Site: brandenburg
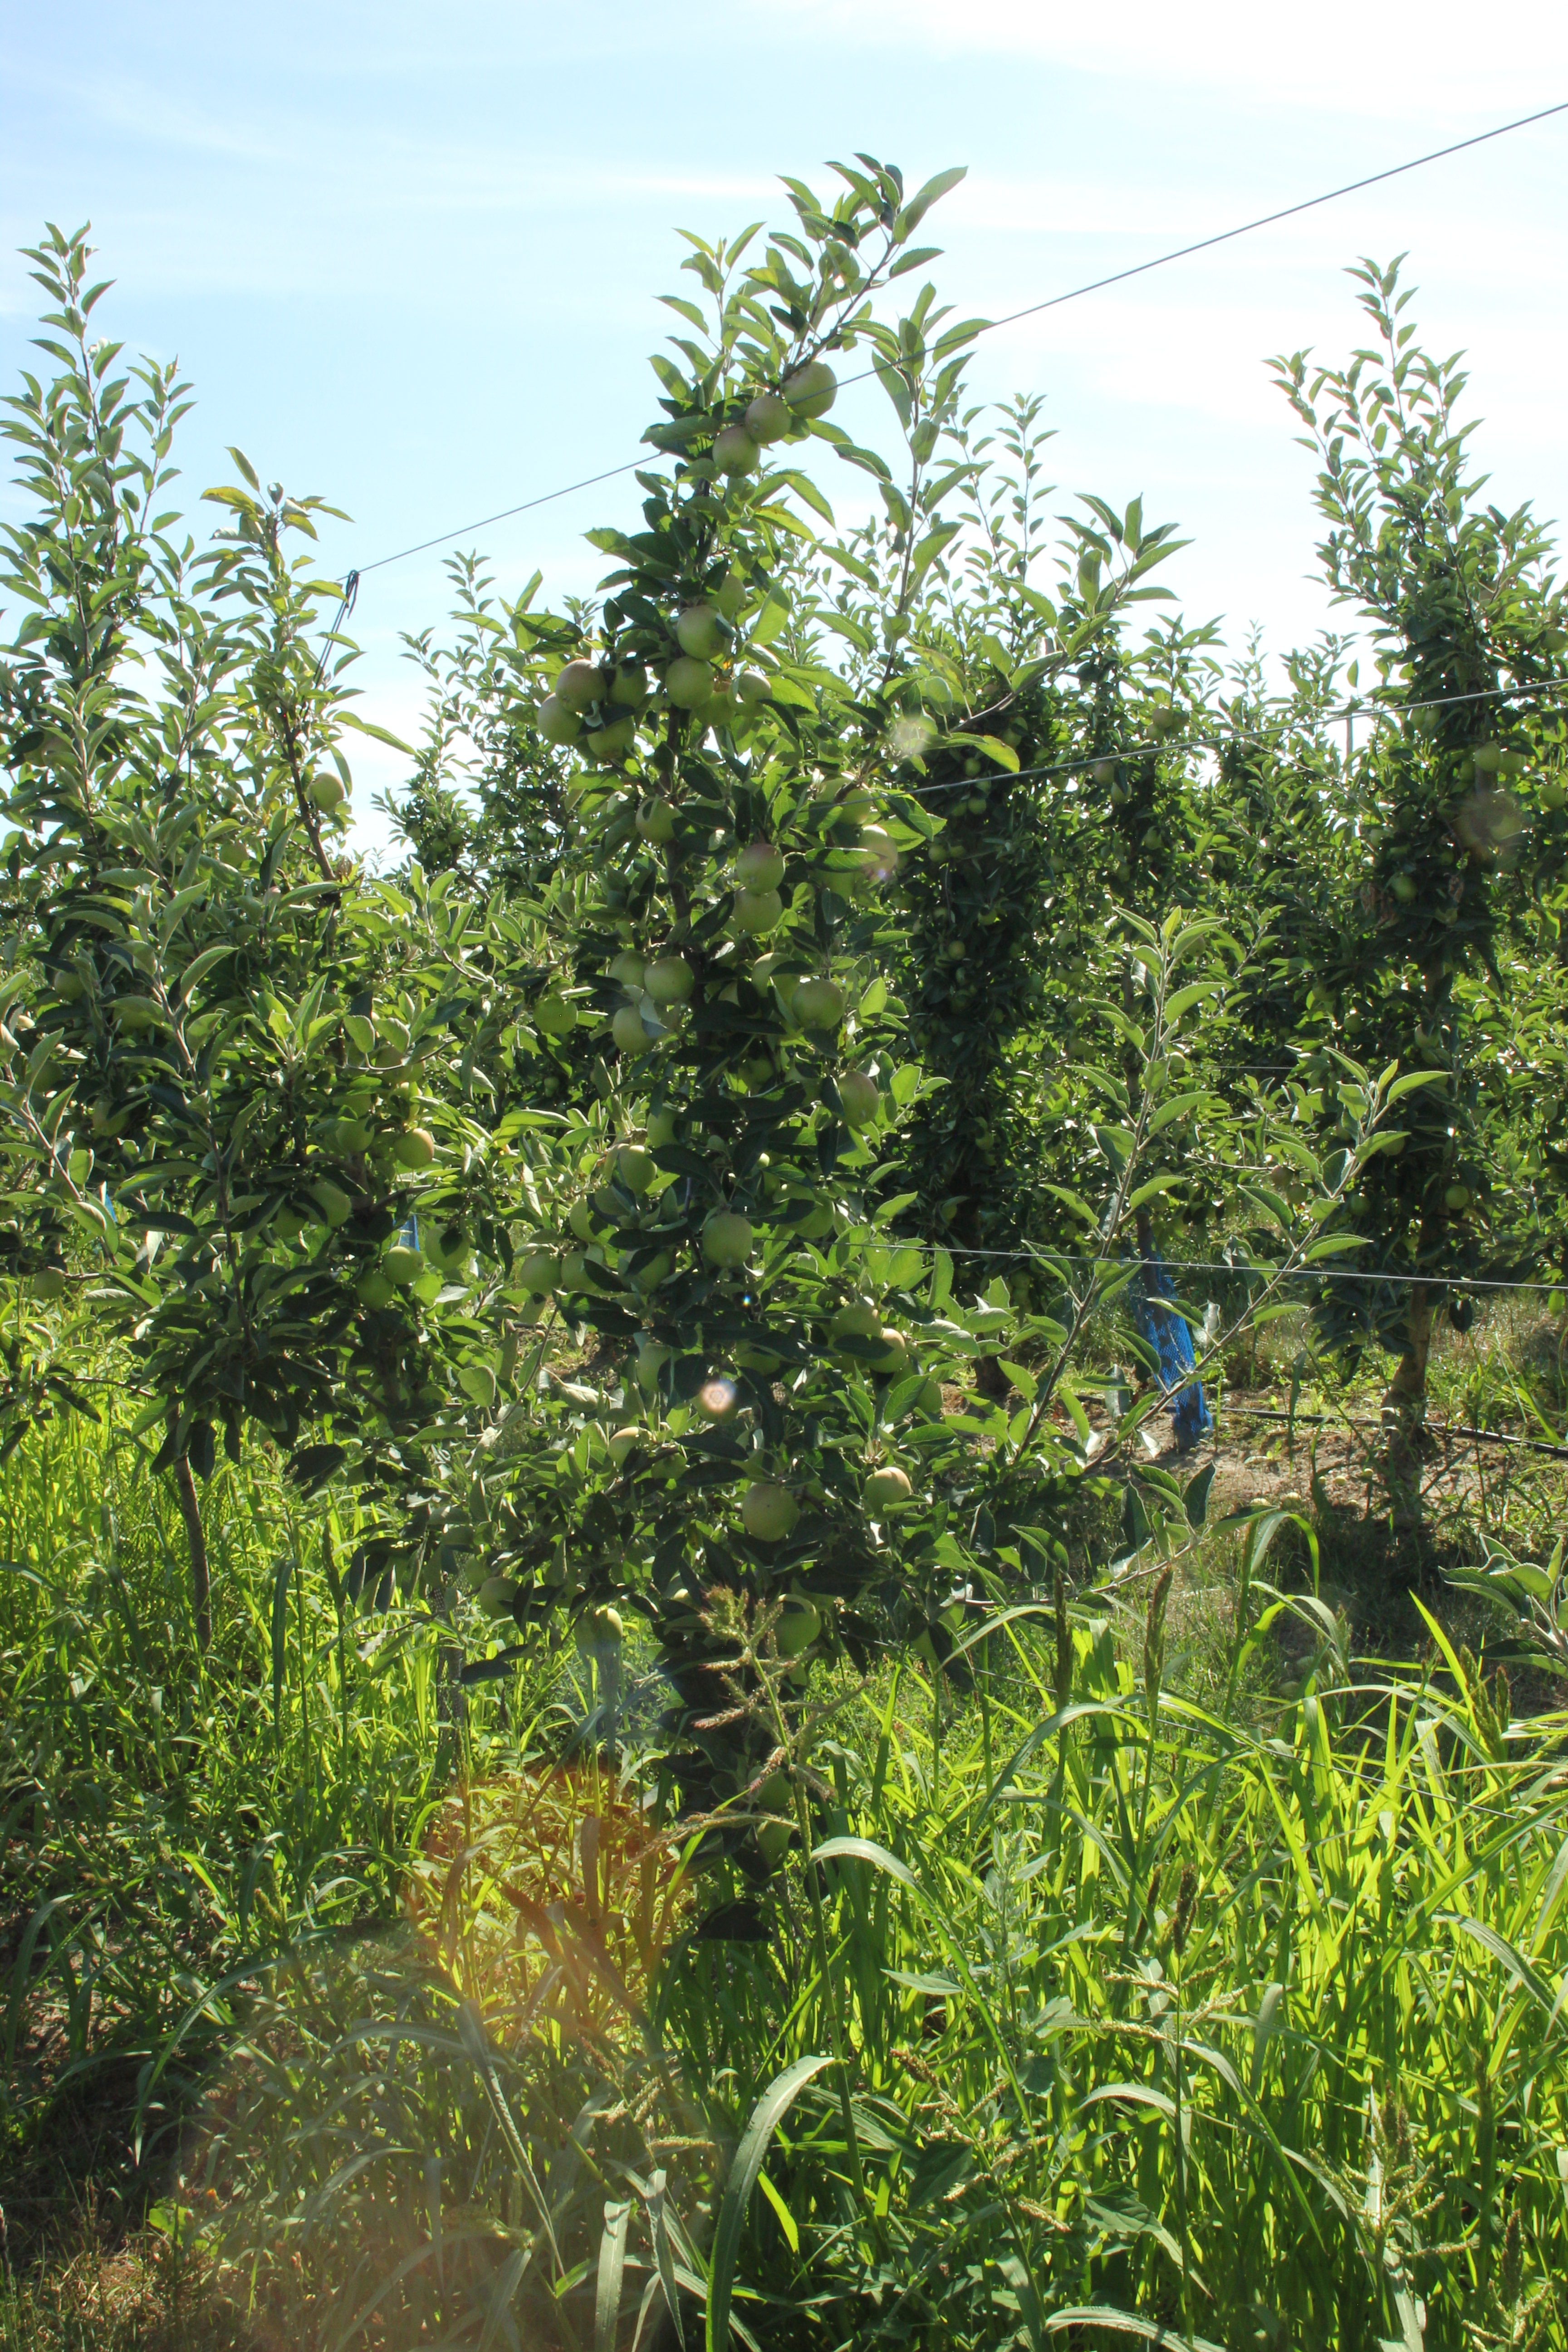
Growth stage (BBCH 77): Development of fruit